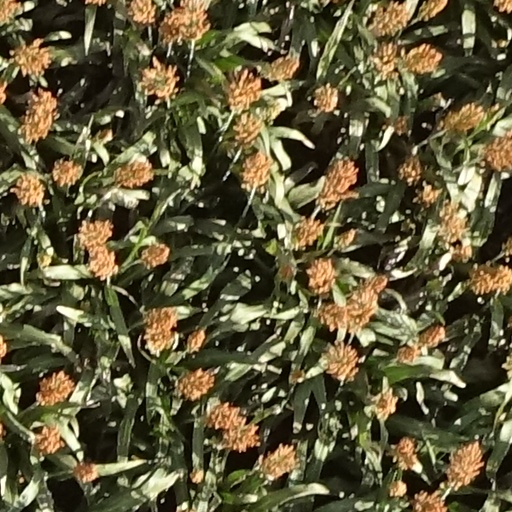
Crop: sorghum